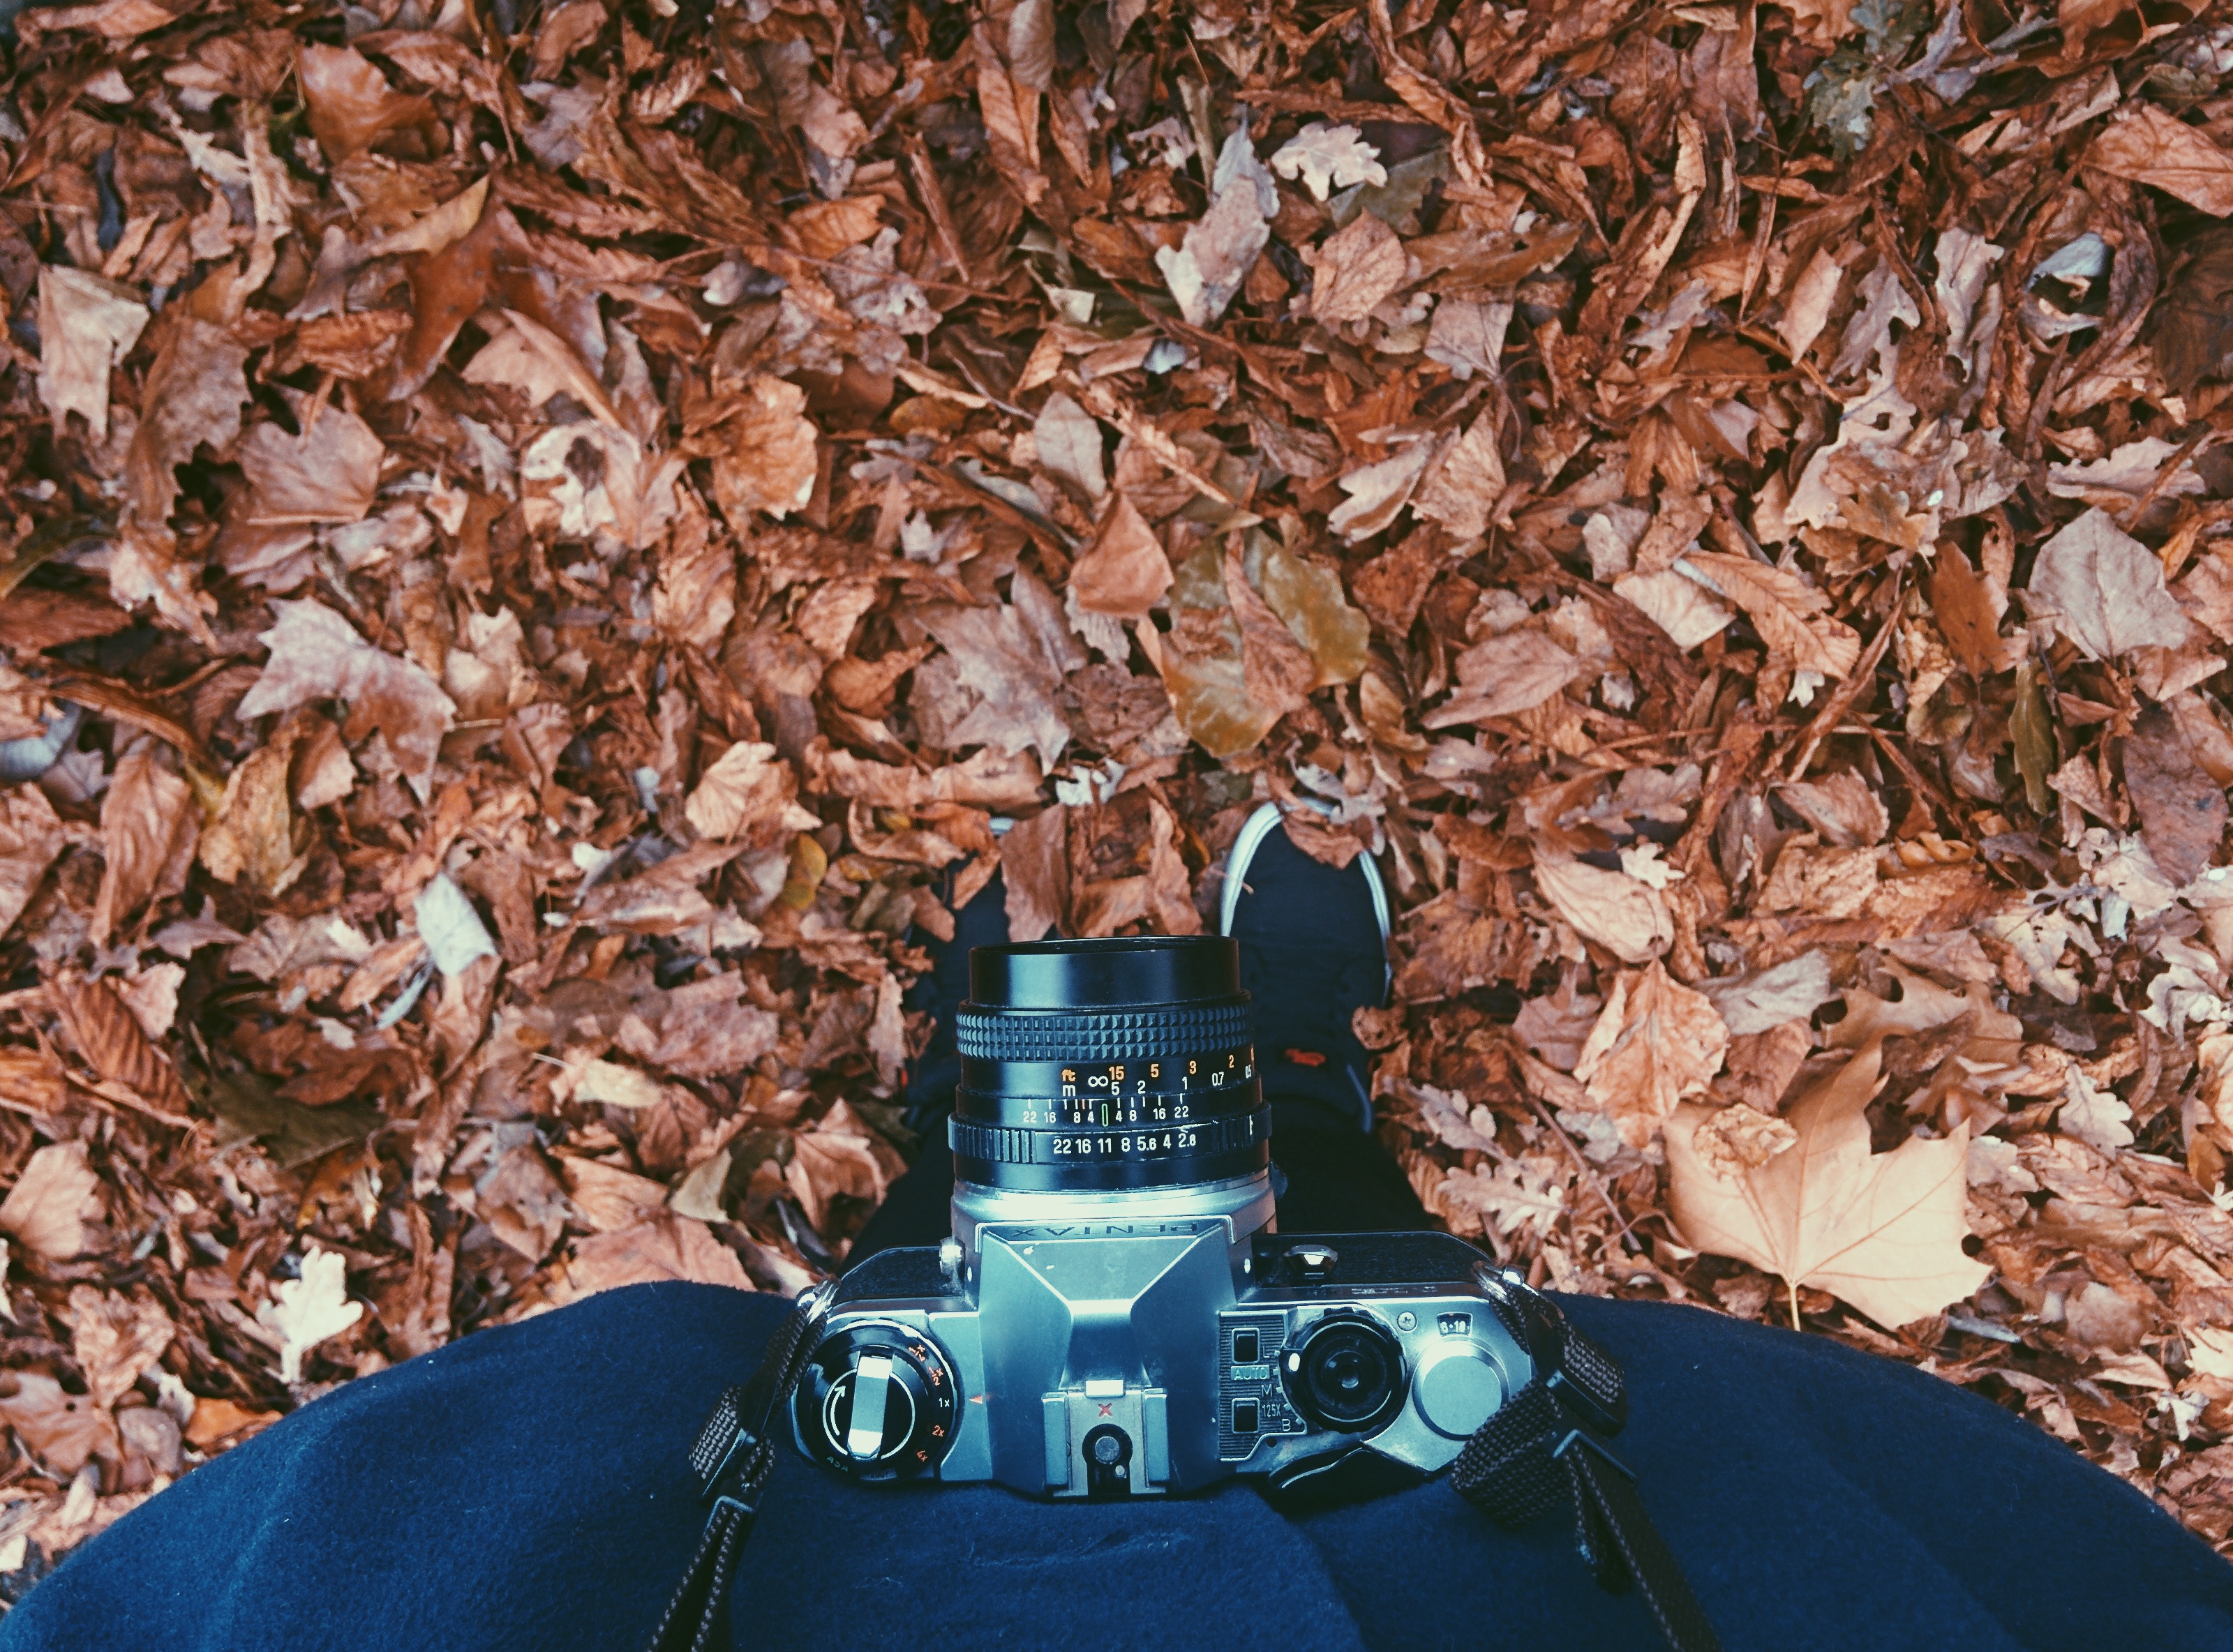
tree, plant, leaf, autumn, soil, litter, waste, scrap